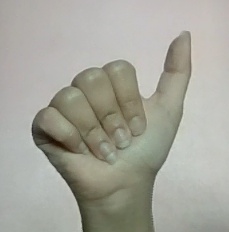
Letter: dhad